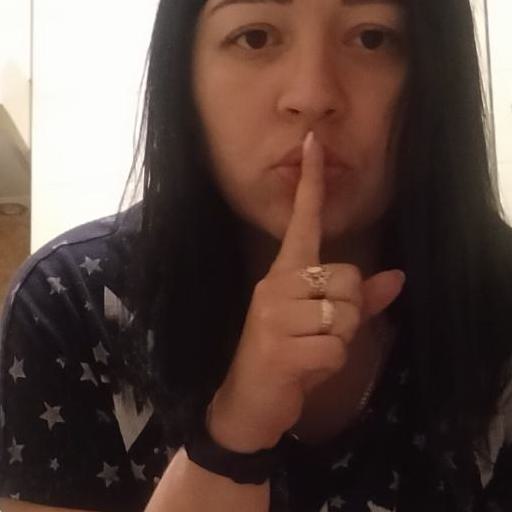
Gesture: mute